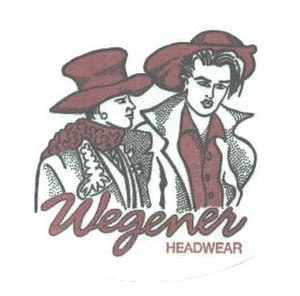
R&M Wegener
R&M Wegener en tysk virksomhed, der fremstiller hatte, som blev grundlagt i 1817. Virksomheden i den lille by Lauterbach i det centrale Hessen og har omkring 100 ansatte. Siden sommer-OL i 1964 har fremstillet beklædning til landets olympiske deltagere.